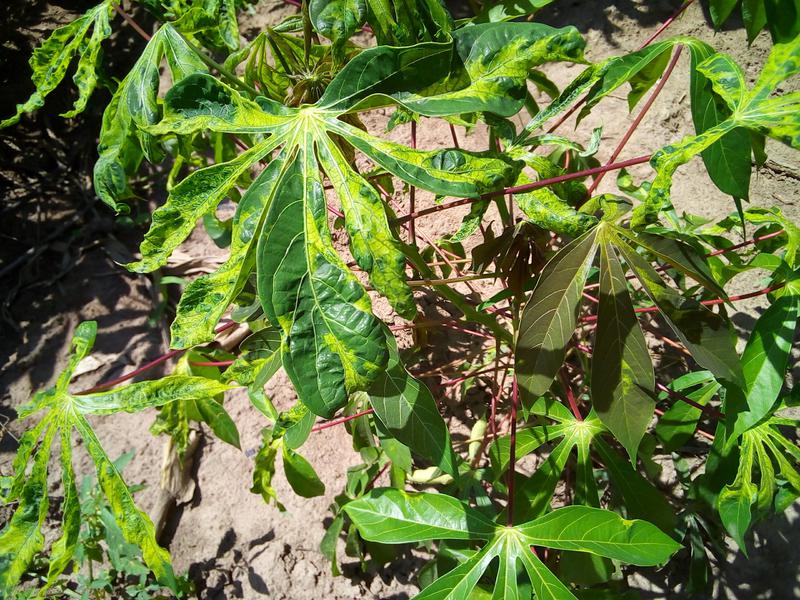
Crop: cassava
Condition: mosaic_disease